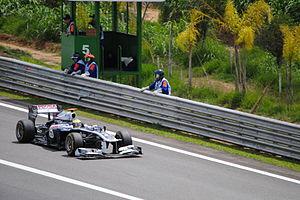
Le Grand Prix automobile du Brésil 2011, disputé le 27 novembre 2011 sur le circuit d'Interlagos, est la 858ᵉ épreuve du championnat du monde de Formule 1 courue depuis 1950 et la dix-neuvième et dernière manche du championnat 2011. Il s'agit de la trente-neuvième édition du Grand Prix comptant pour le championnat du monde, la vingt-neuvième disputée à Interlagos.